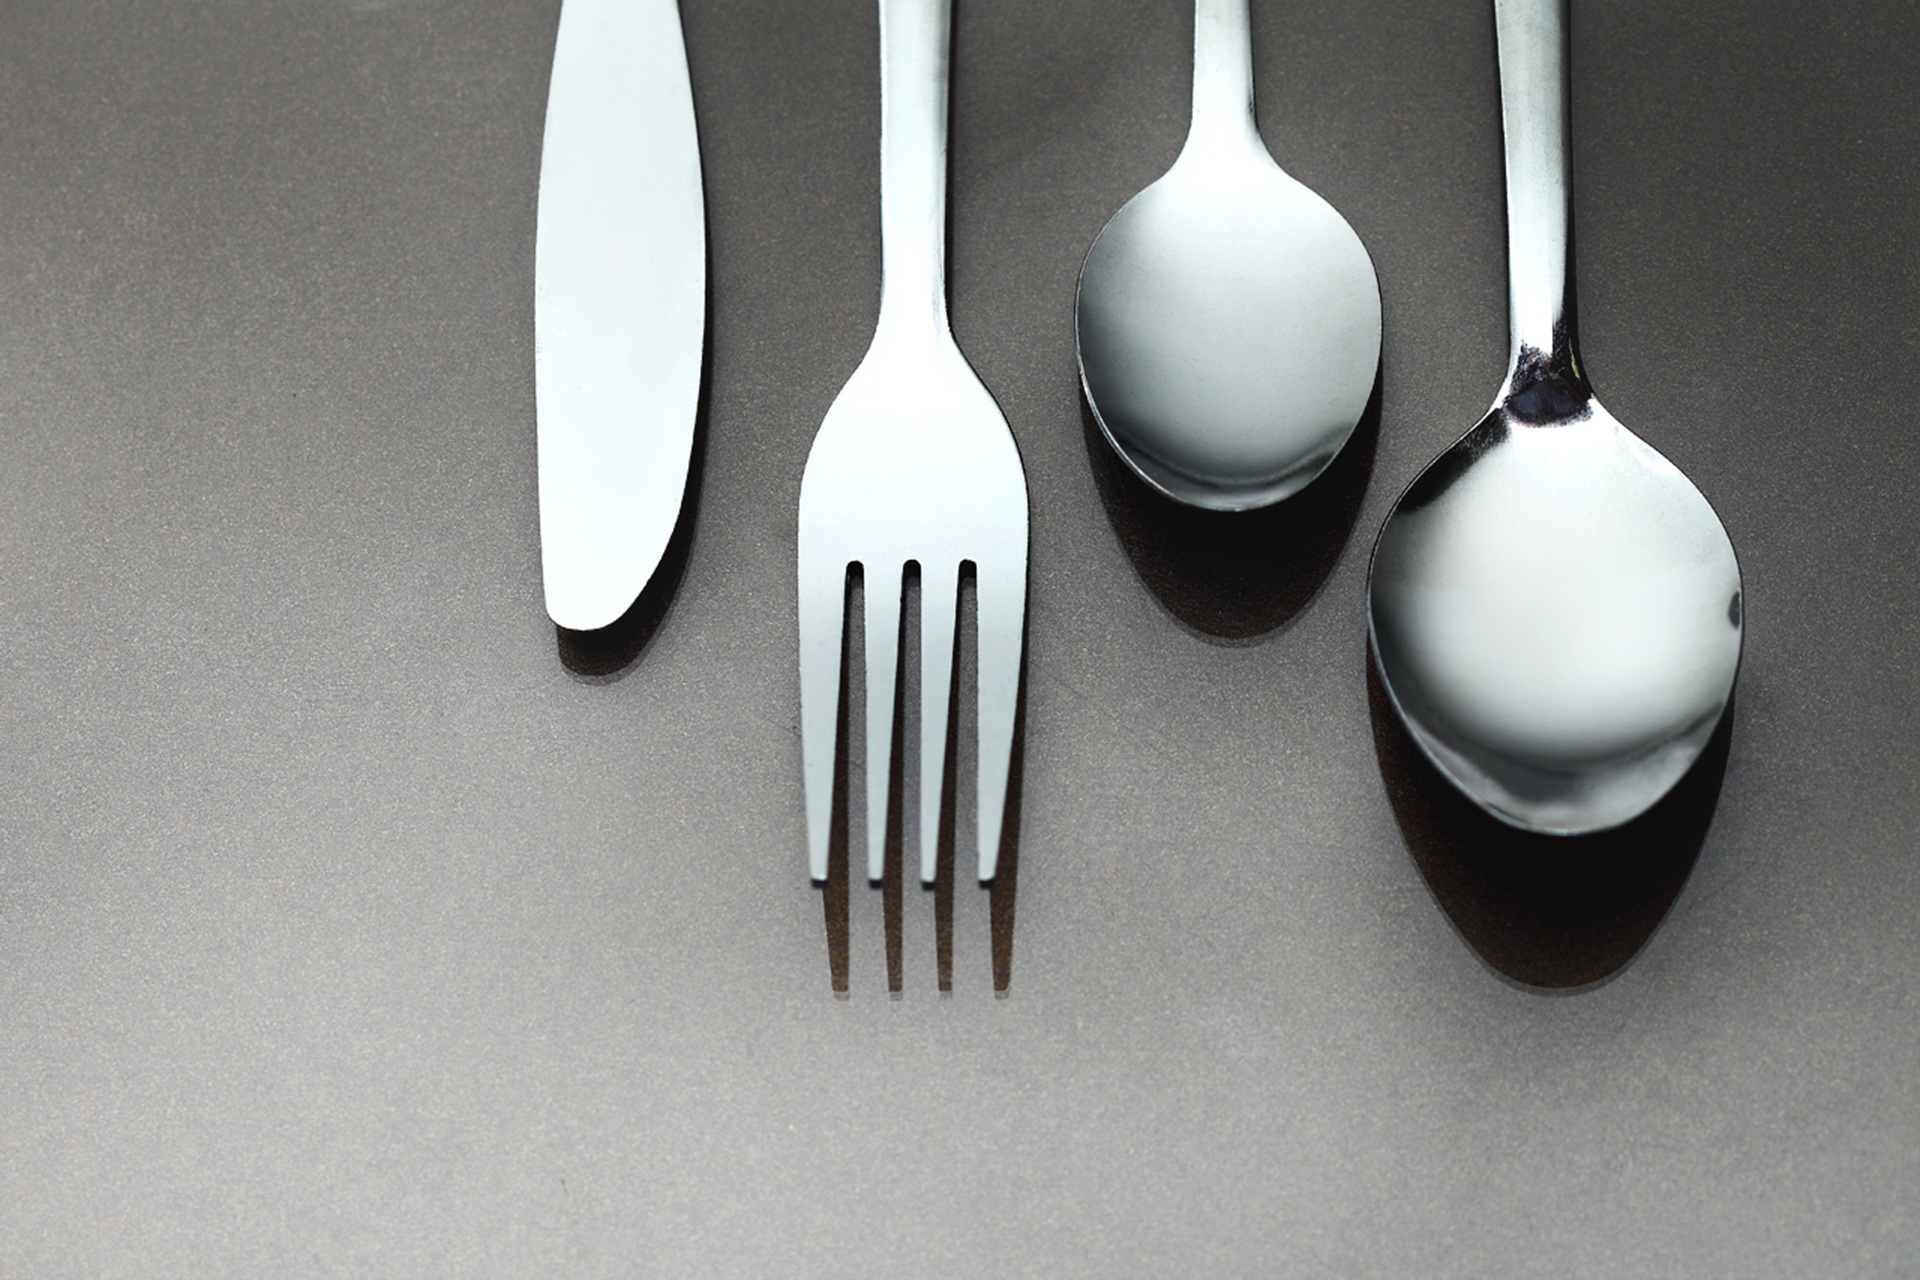
fork, cutlery, black and white, monochrome, tableware, spoon, product, still life photography, product design